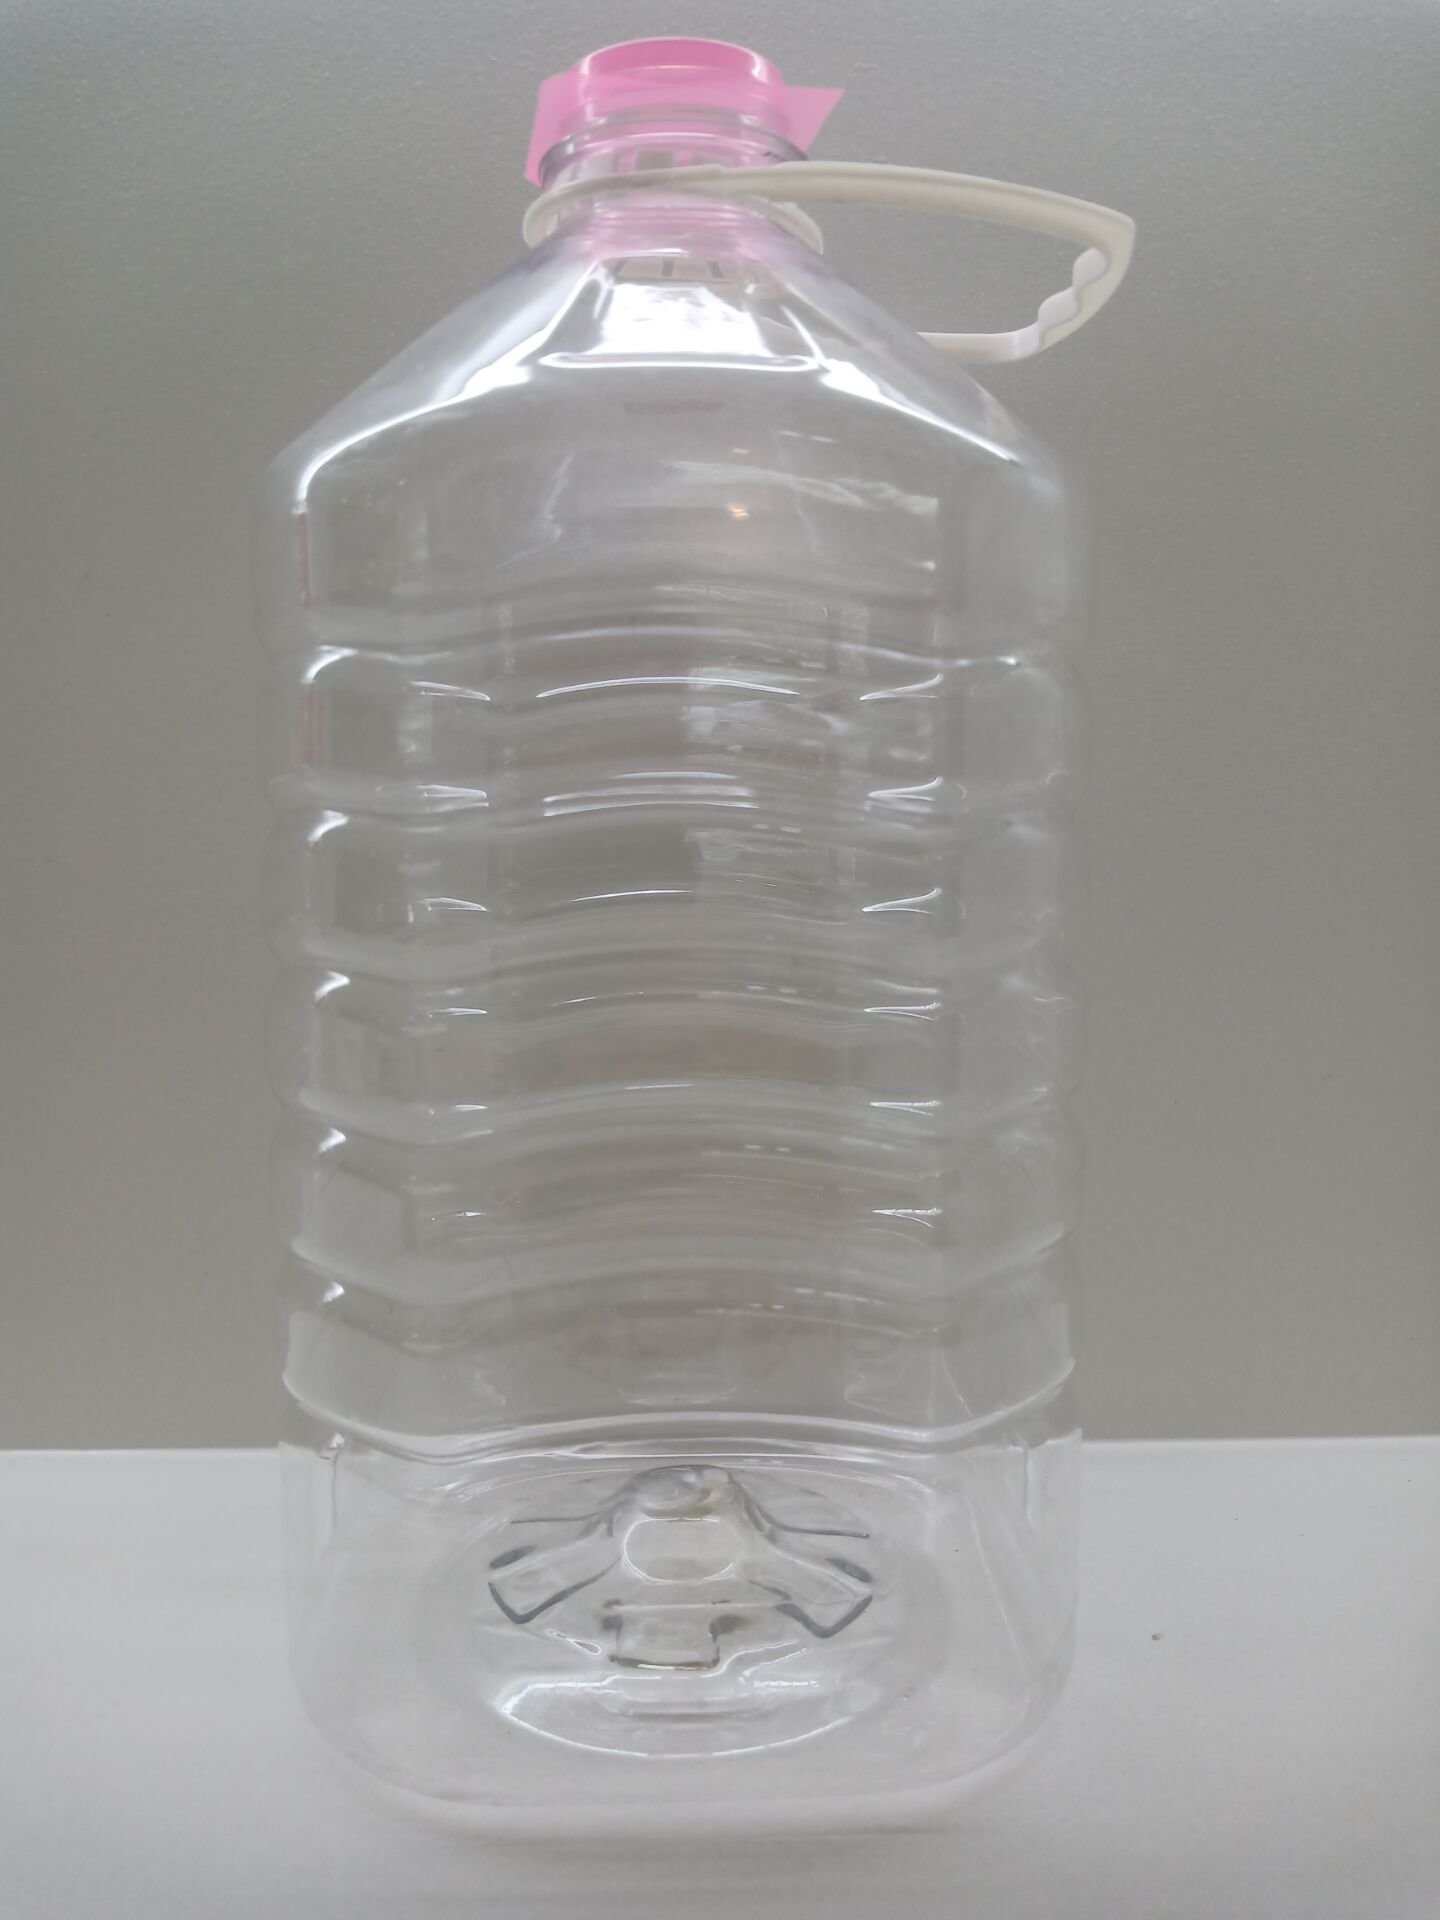
Waste category: plastic